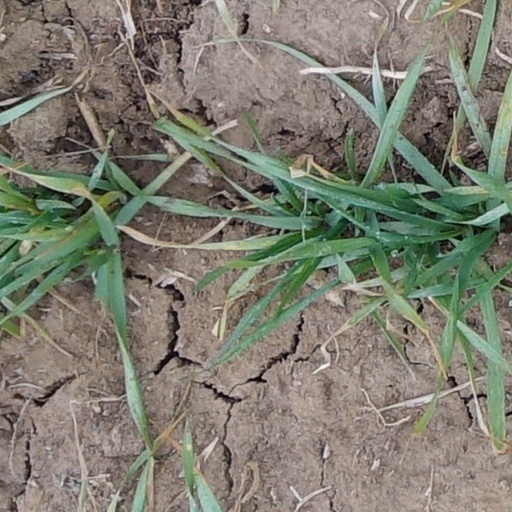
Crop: wheat